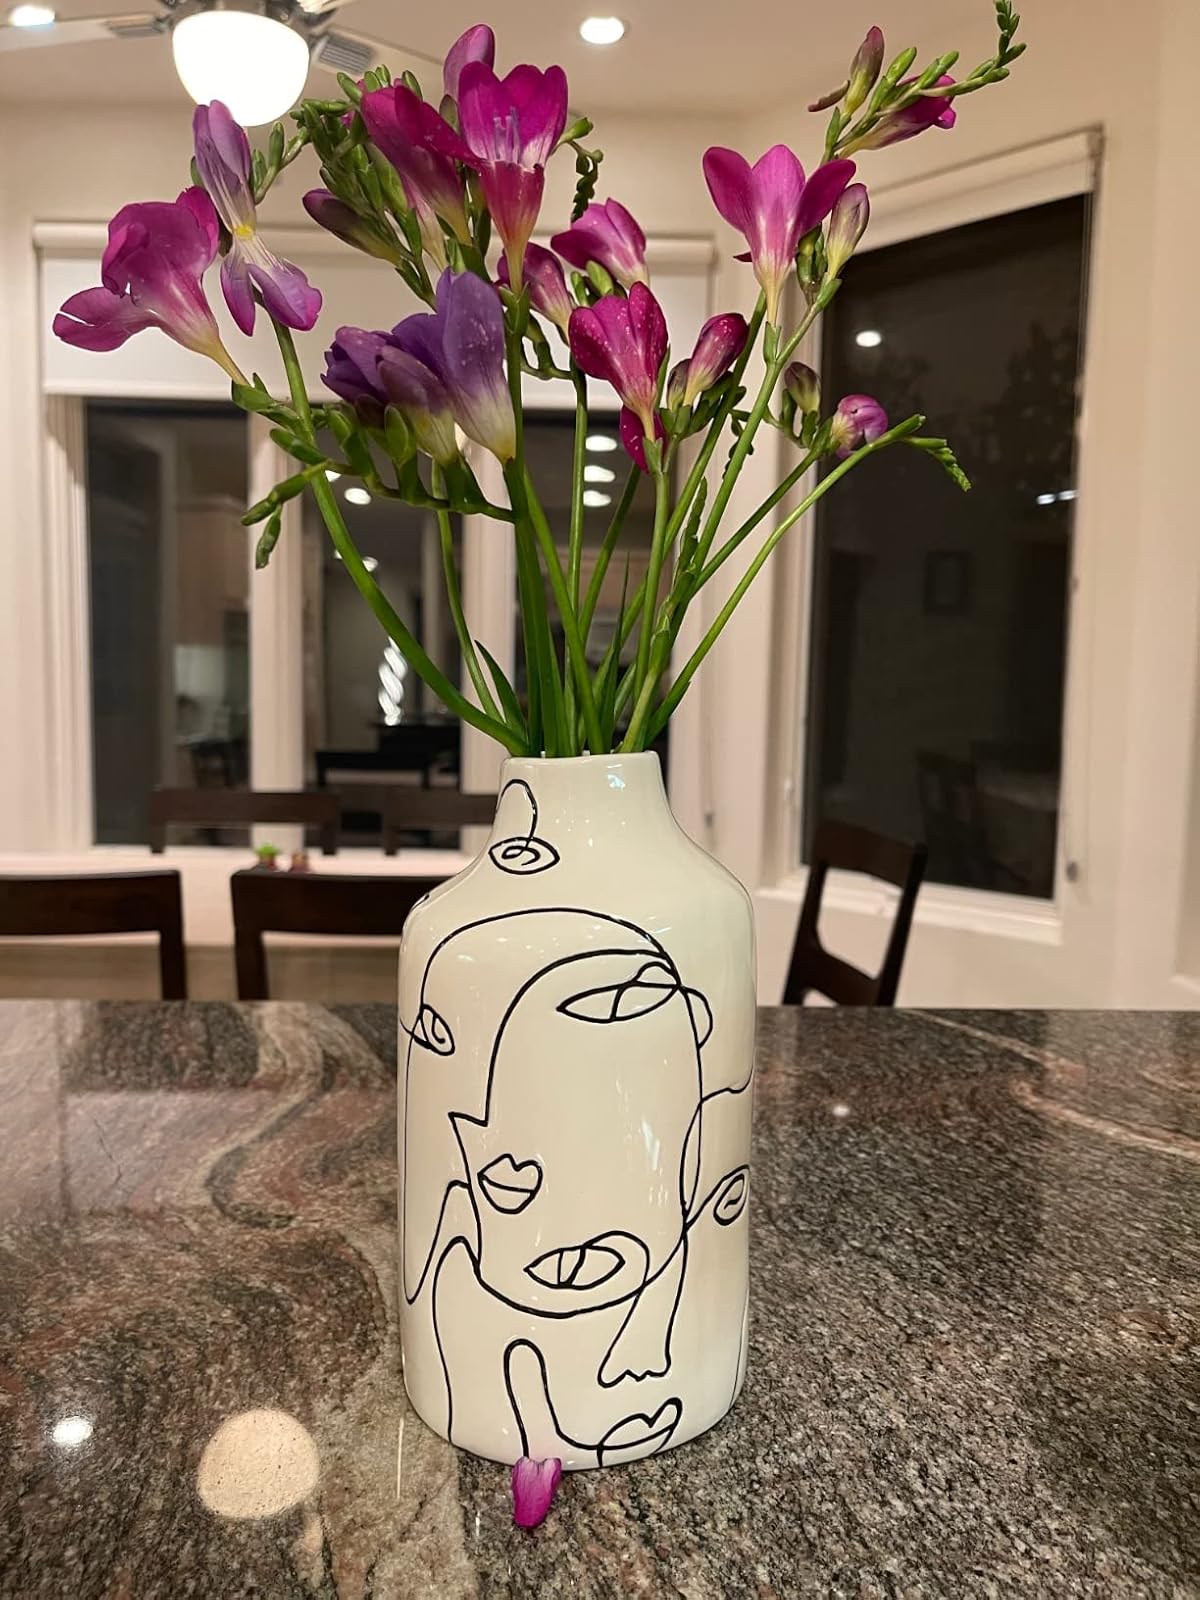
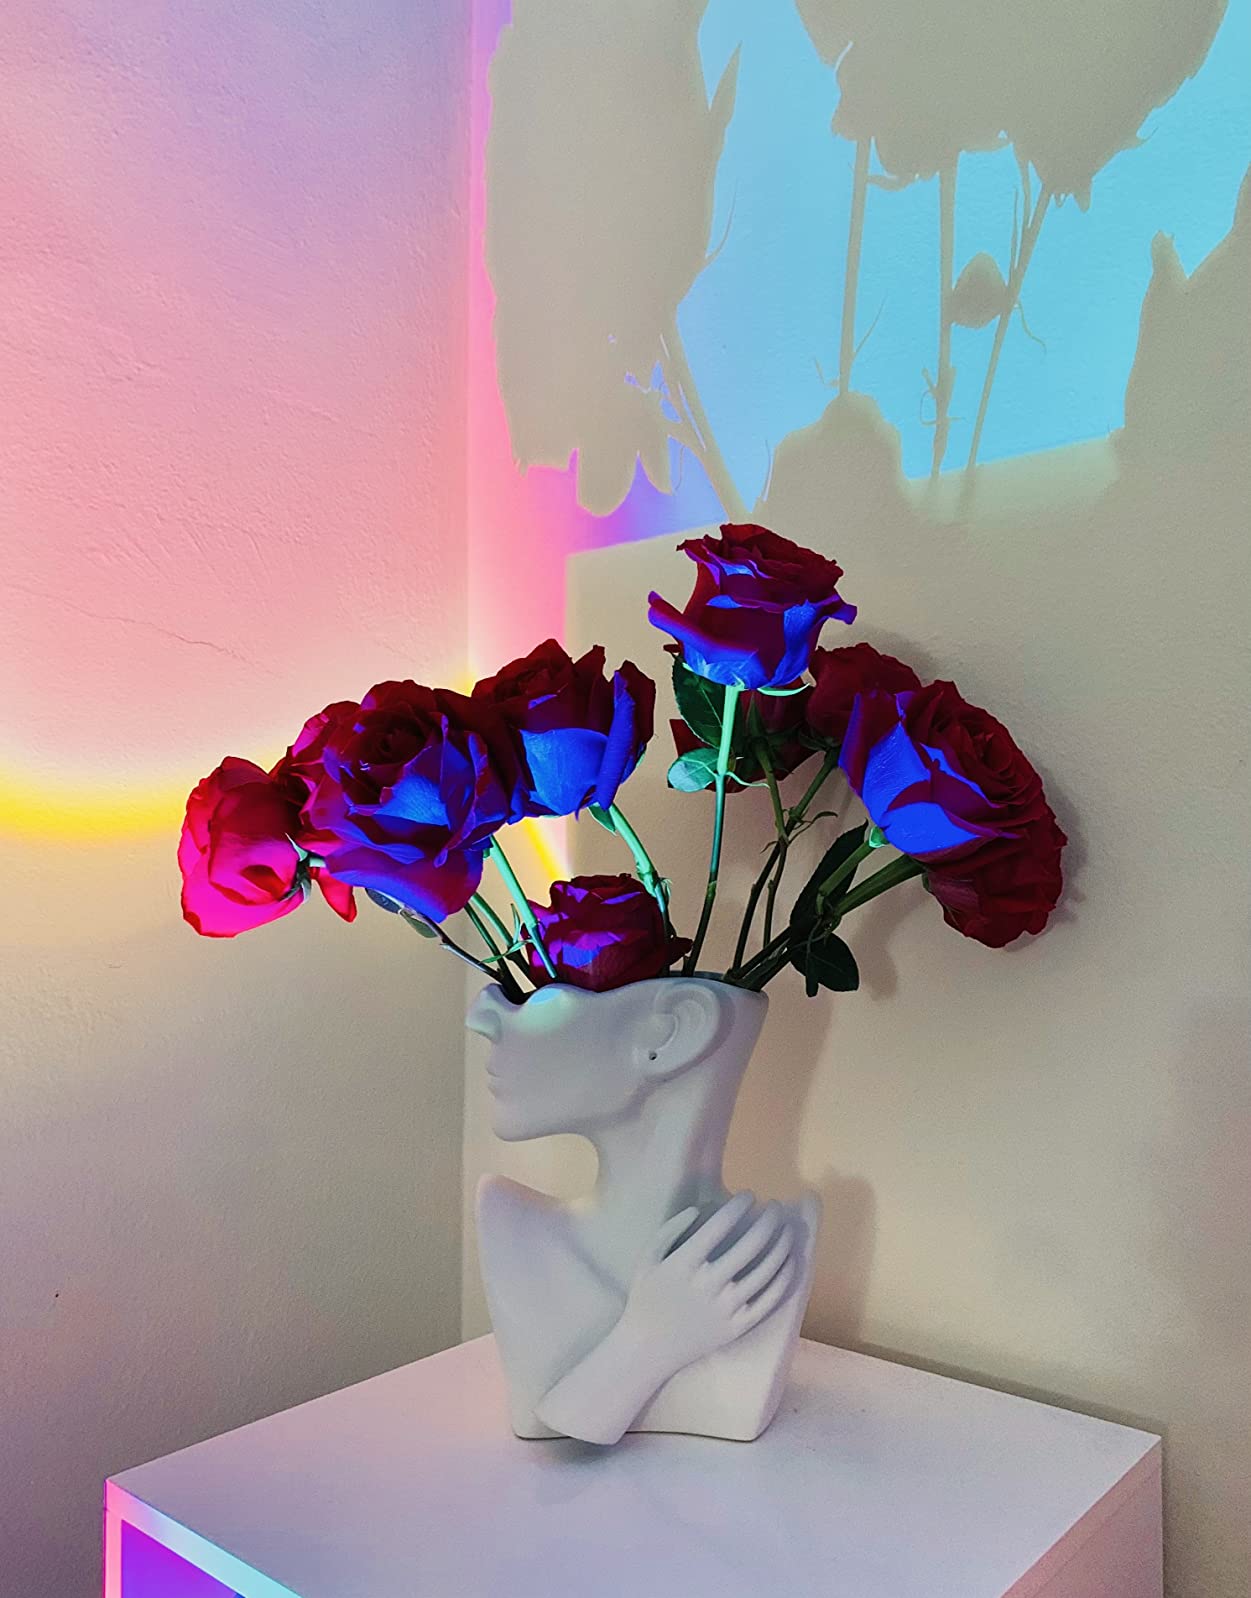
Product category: vase
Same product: no